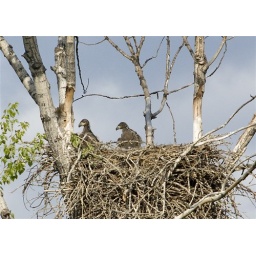
After they ate mom went across the river with dad to sit in a tree without the kids!